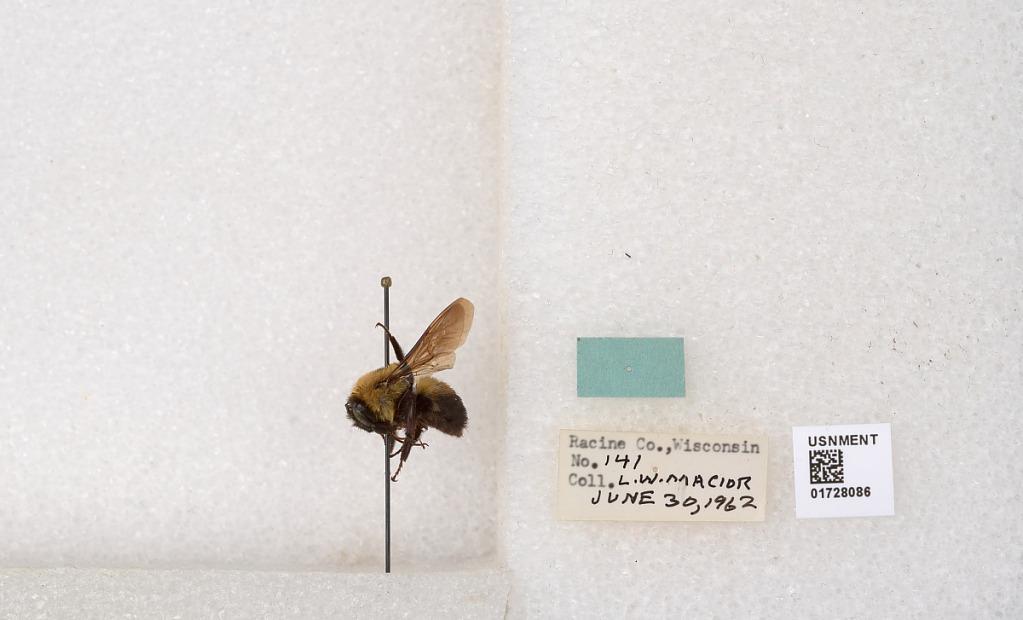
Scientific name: Bombus (Separatobombus) griseocollis (De Geer)
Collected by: L. Macior
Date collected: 1962-6-30
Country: United States
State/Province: Wisconsin
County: Racine
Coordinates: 42.7299, -87.8123